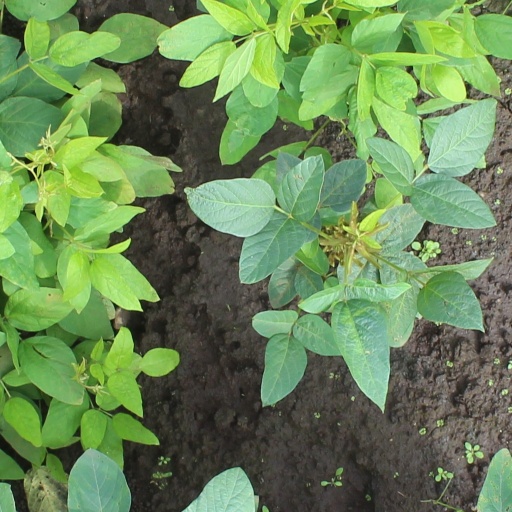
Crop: soybean